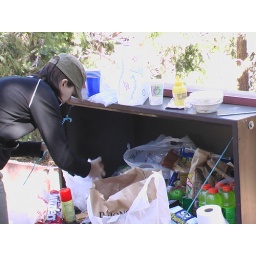
Becky in the bear box